Anglo-Austrian Bank

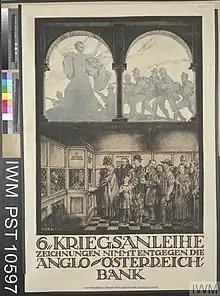
War poster, 1917

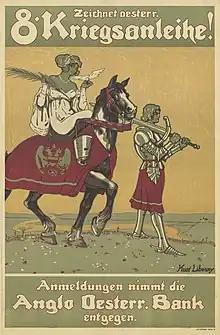
War poster, 1918

The Anglo-Österreichische Bank, in shorthand Anglobank, was a bank founded in Vienna in 1863 with an extensive branch network in the Habsburg Monarchy and later in its successor states, primarily Austria and Czechoslovakia.